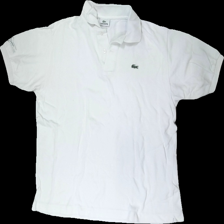
View: front
Type: T-shirt
Category: Men
Brand: Lacoste
Colors: White
Material: 100% cotton
Cut: Regular
Size: 36
Smell: Minor
Price range: 50-100
Recommended usage: Reuse